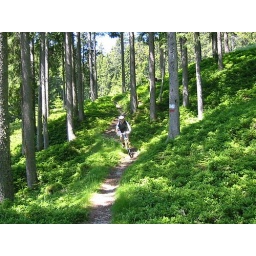
Singletrack in the mountain forest